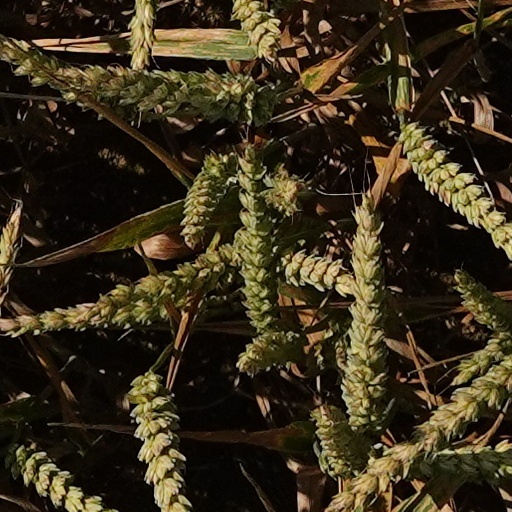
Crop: wheat